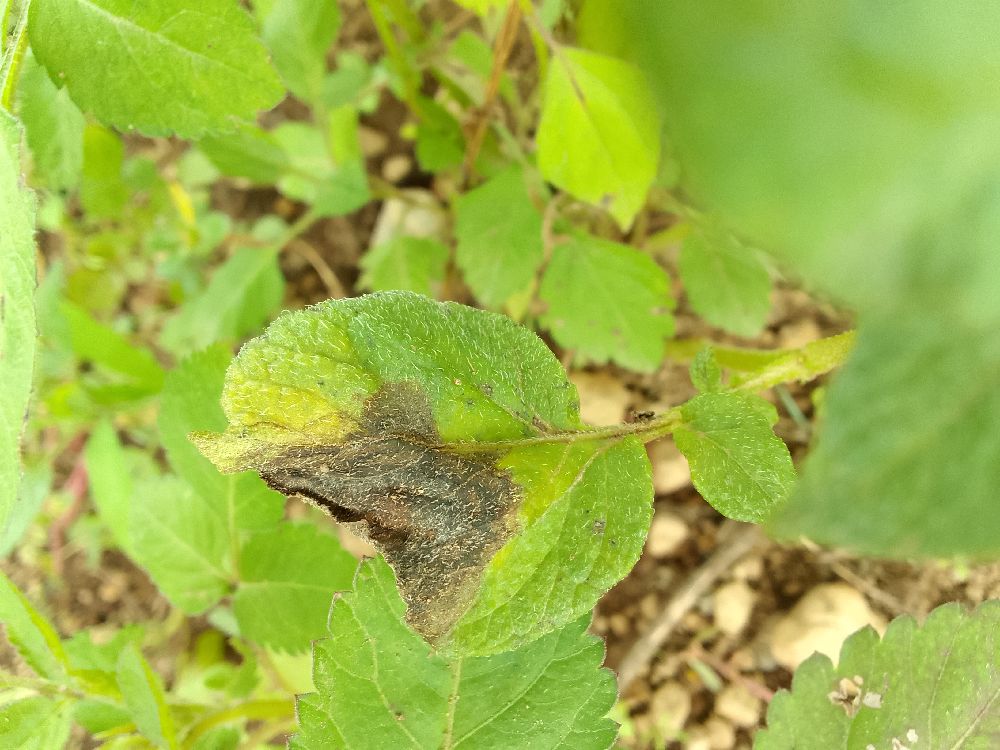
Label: Late blight